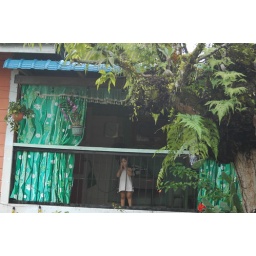
Oldest house in Kuching with young girl peering at aging tourist photographer in taxicab.